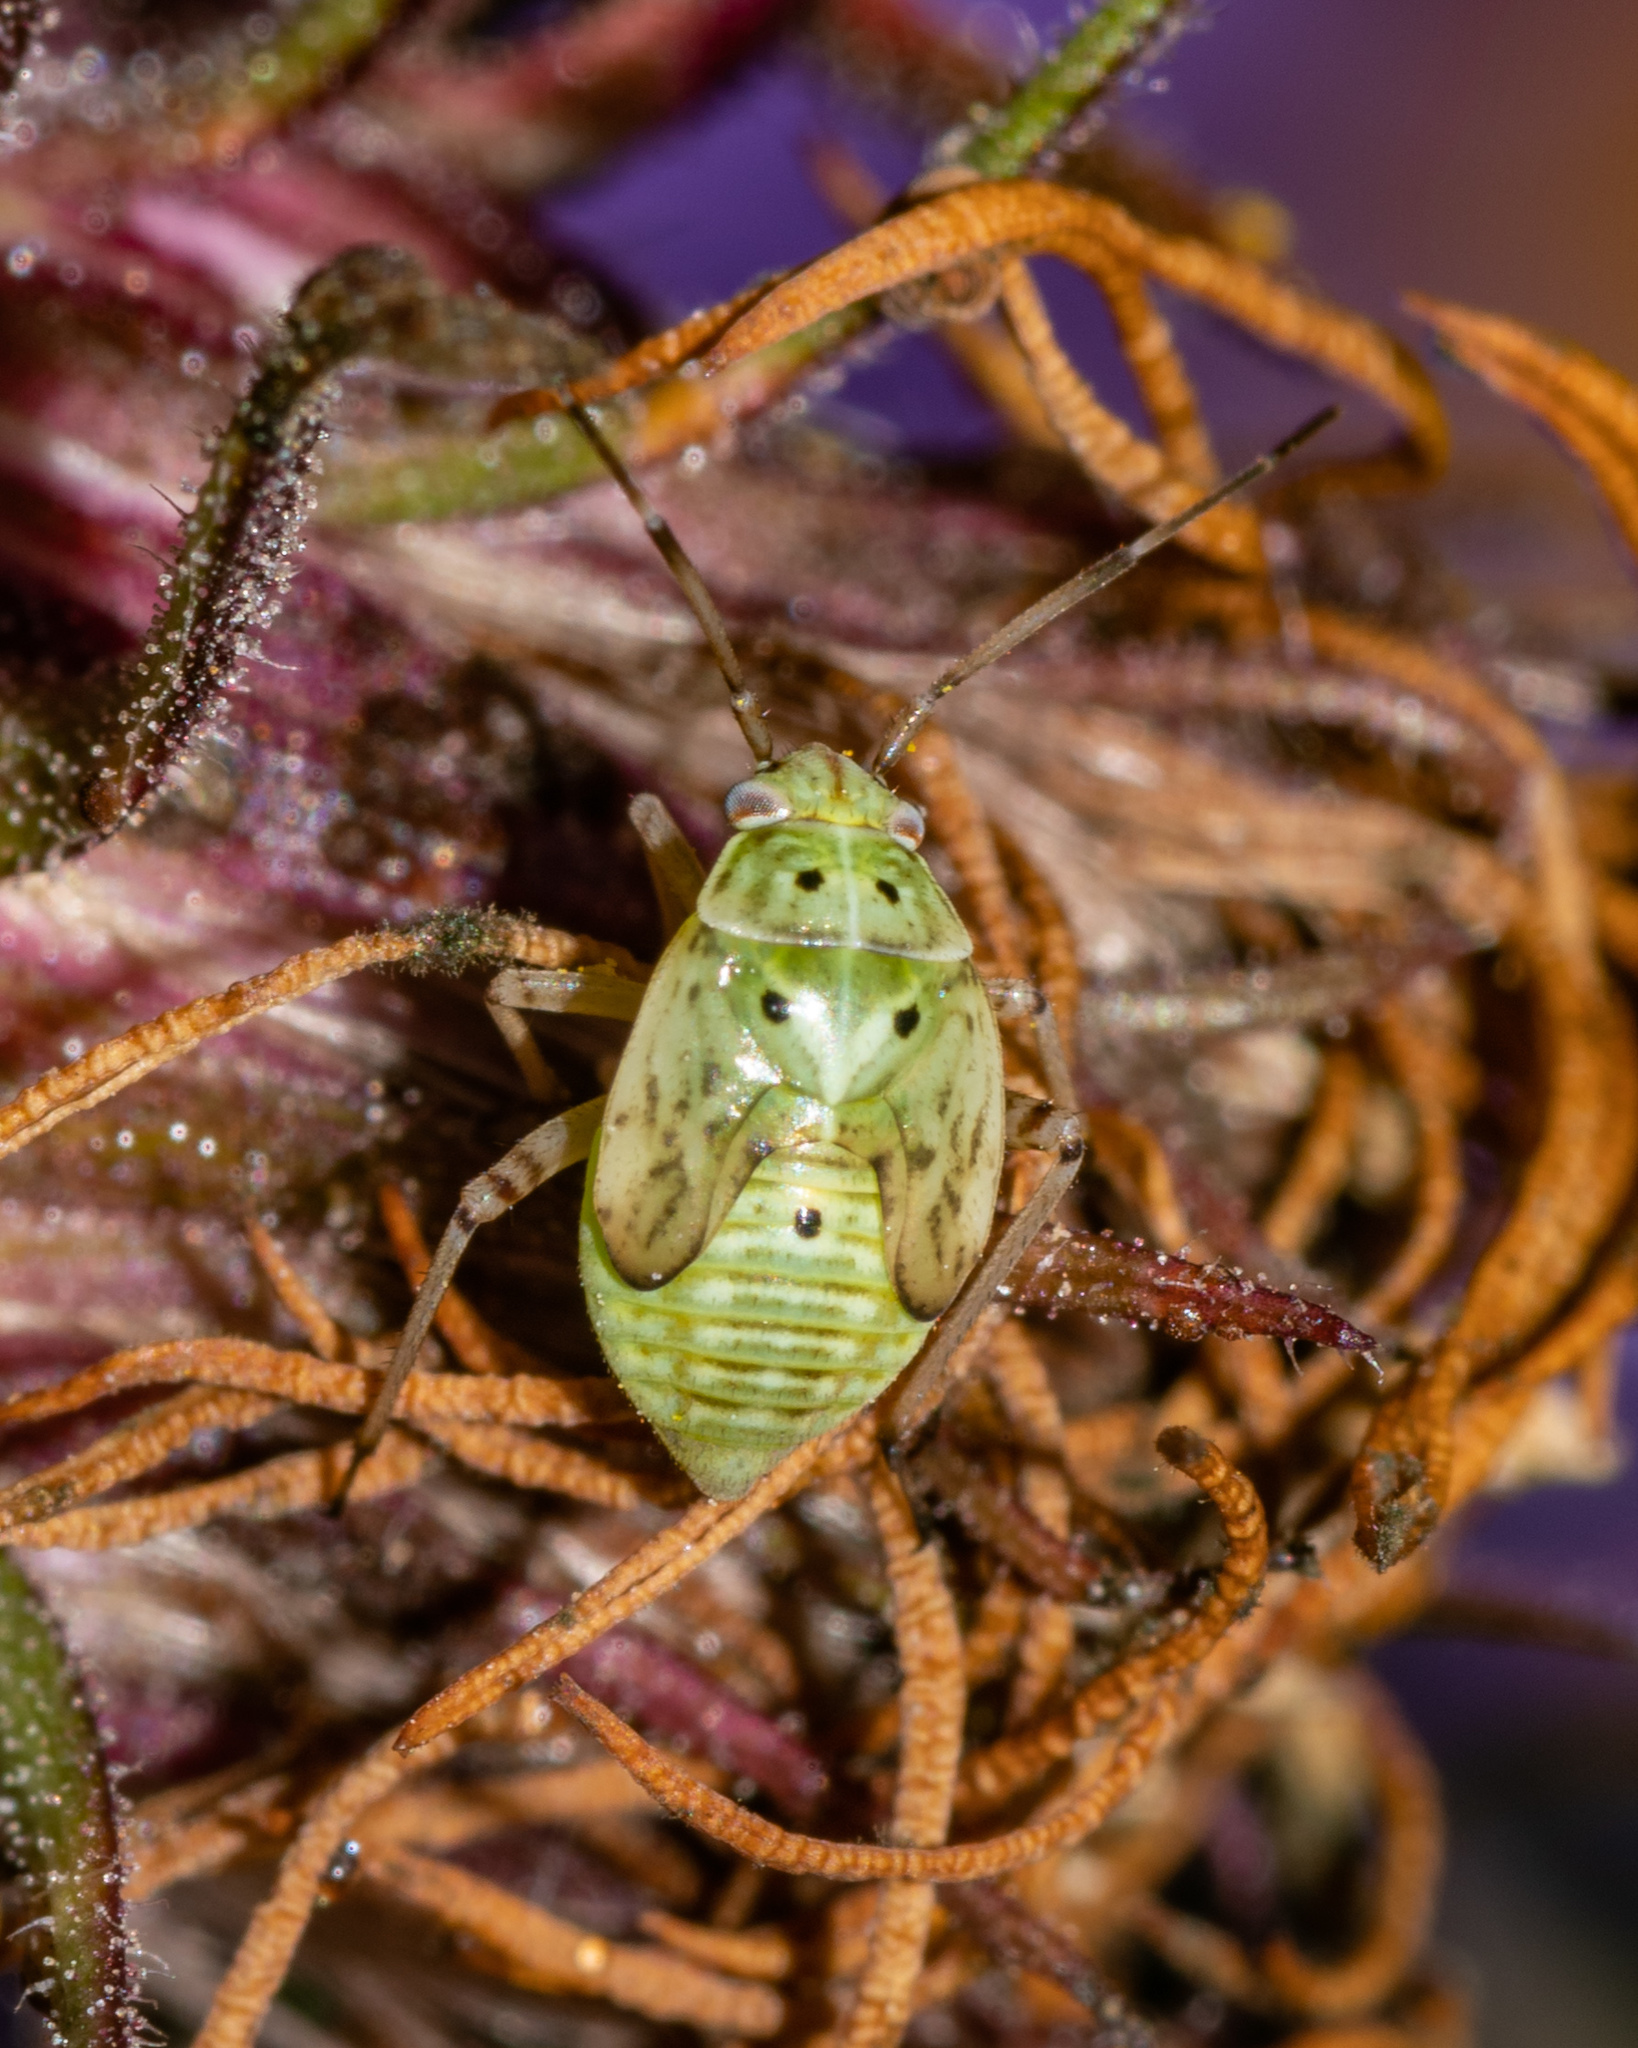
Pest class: lygus_bug